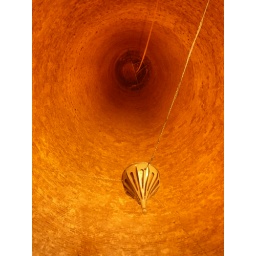
Inside the astonishing 1,000-year-old tower of Mil-e Gonbad at Gongad-e-Kavus, northern Iran, near the Caspian Sea coast